Die Csárdásfürstin

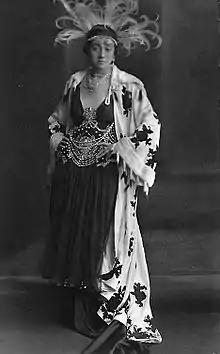
Naima Wifstrand as Countess Stasi, 1916

( or ; The Csárdás Princess; translated into English as The Riviera Girl and The Gipsy Princess) is an operetta in 3 acts by Hungarian composer Emmerich Kálmán, with libretto by Leo Stein and Bela Jenbach. It premiered in Vienna at the Johann Strauss Theater on 17 November 1915. Numerous film versions and recordings have been made. The operetta is widely beloved across Europe, particularly in Hungary, Austria, Germany, and the former Soviet Union, where it was adapted into a popular film. It is arguably Kálmán's most successful work.